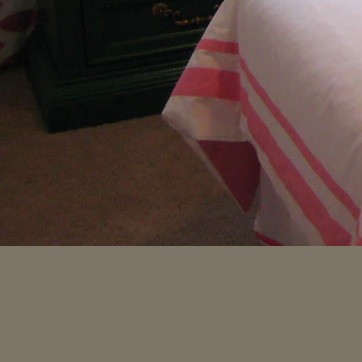
Material: carpet